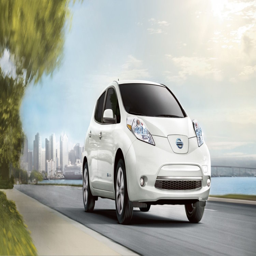
electric car on the road